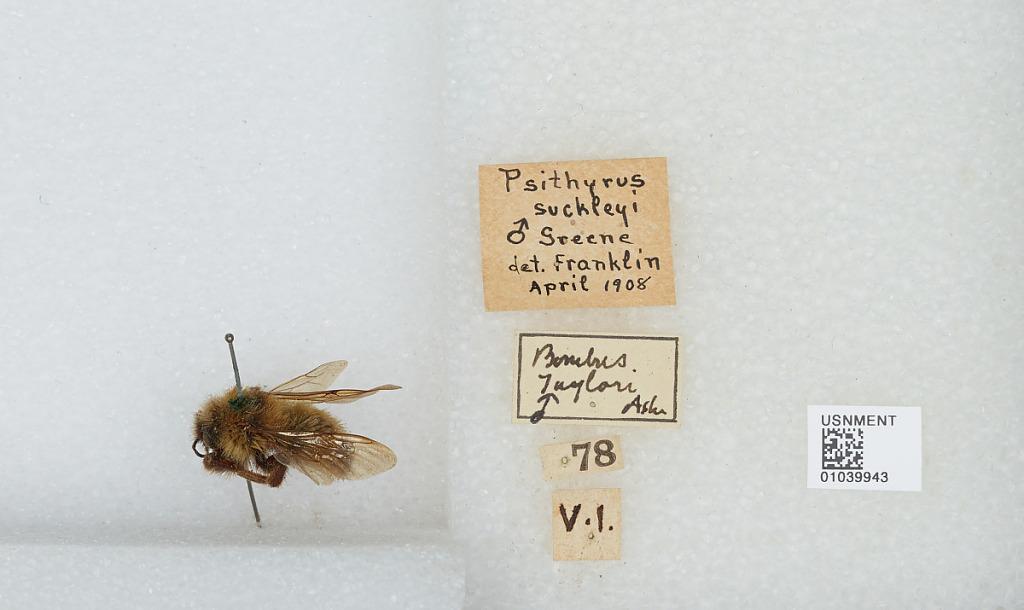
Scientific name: Bombus (Psithyrus) suckleyi Greene